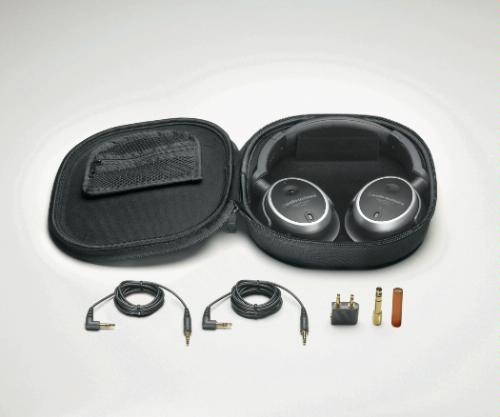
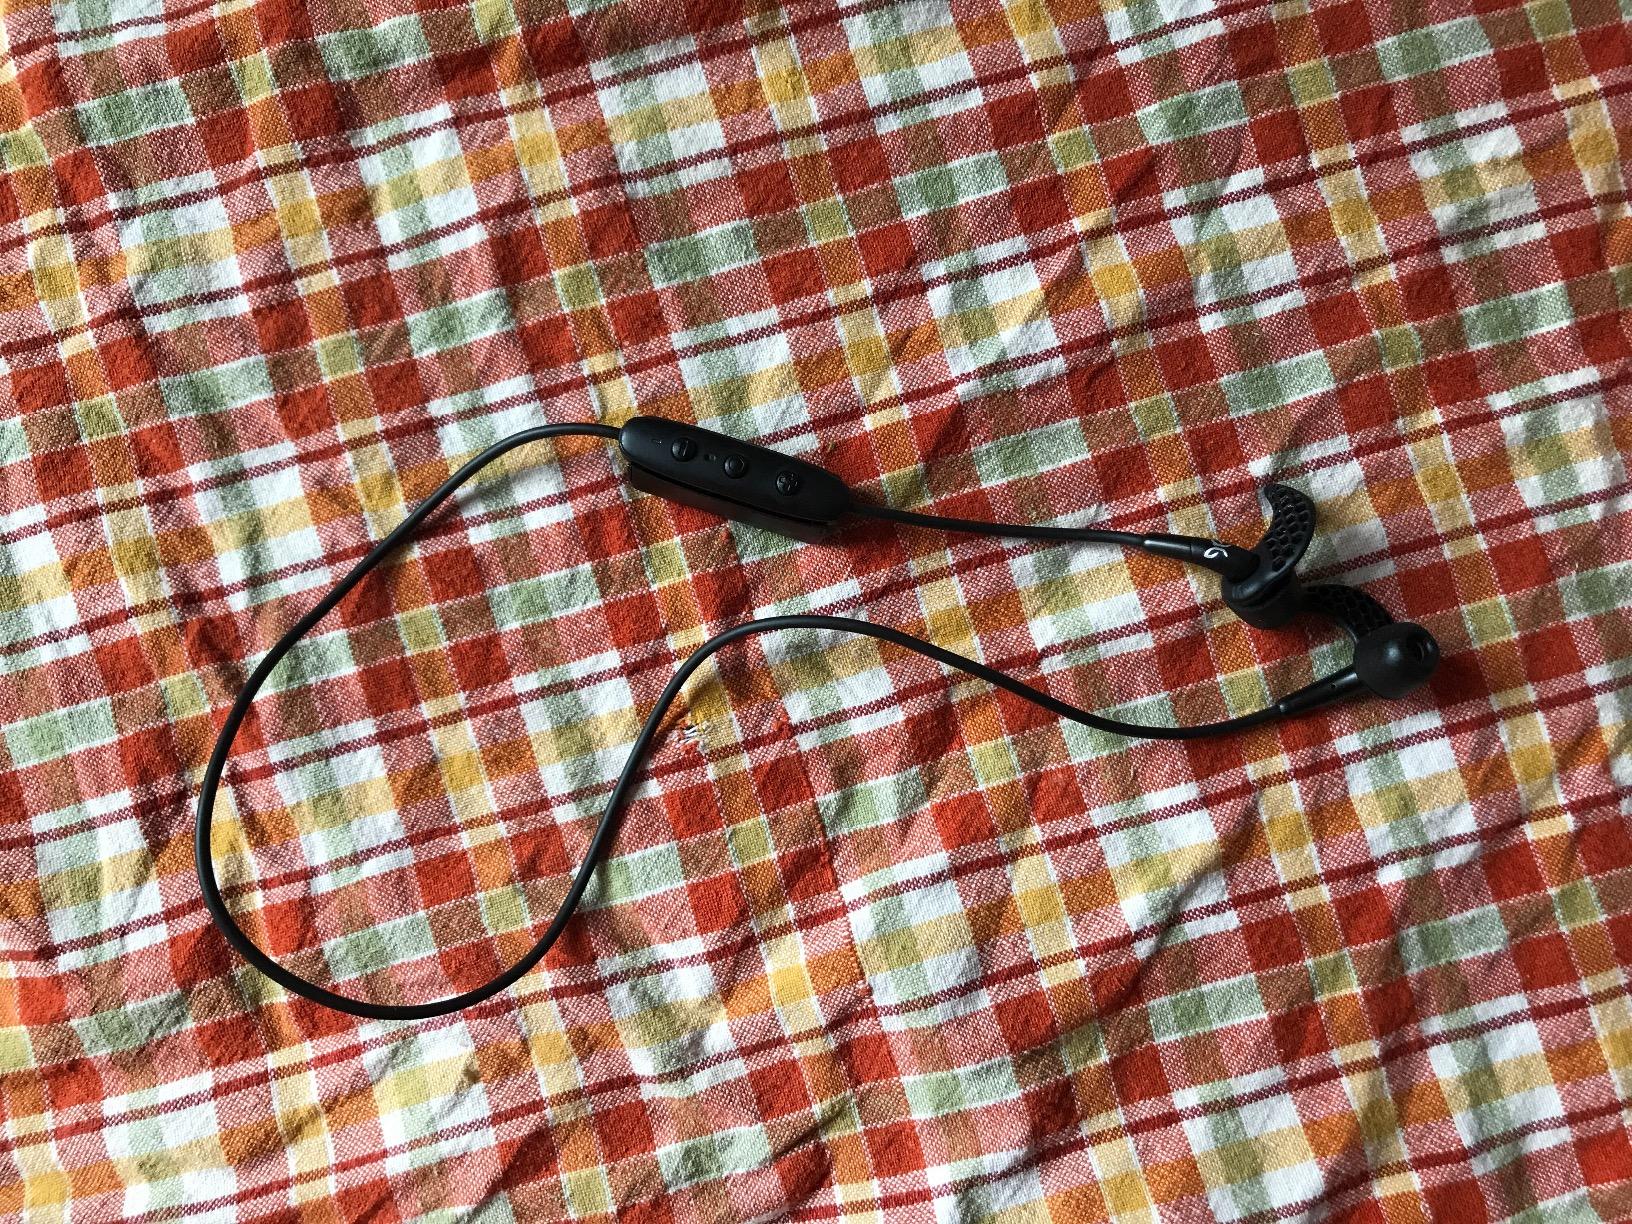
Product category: headphones
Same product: no